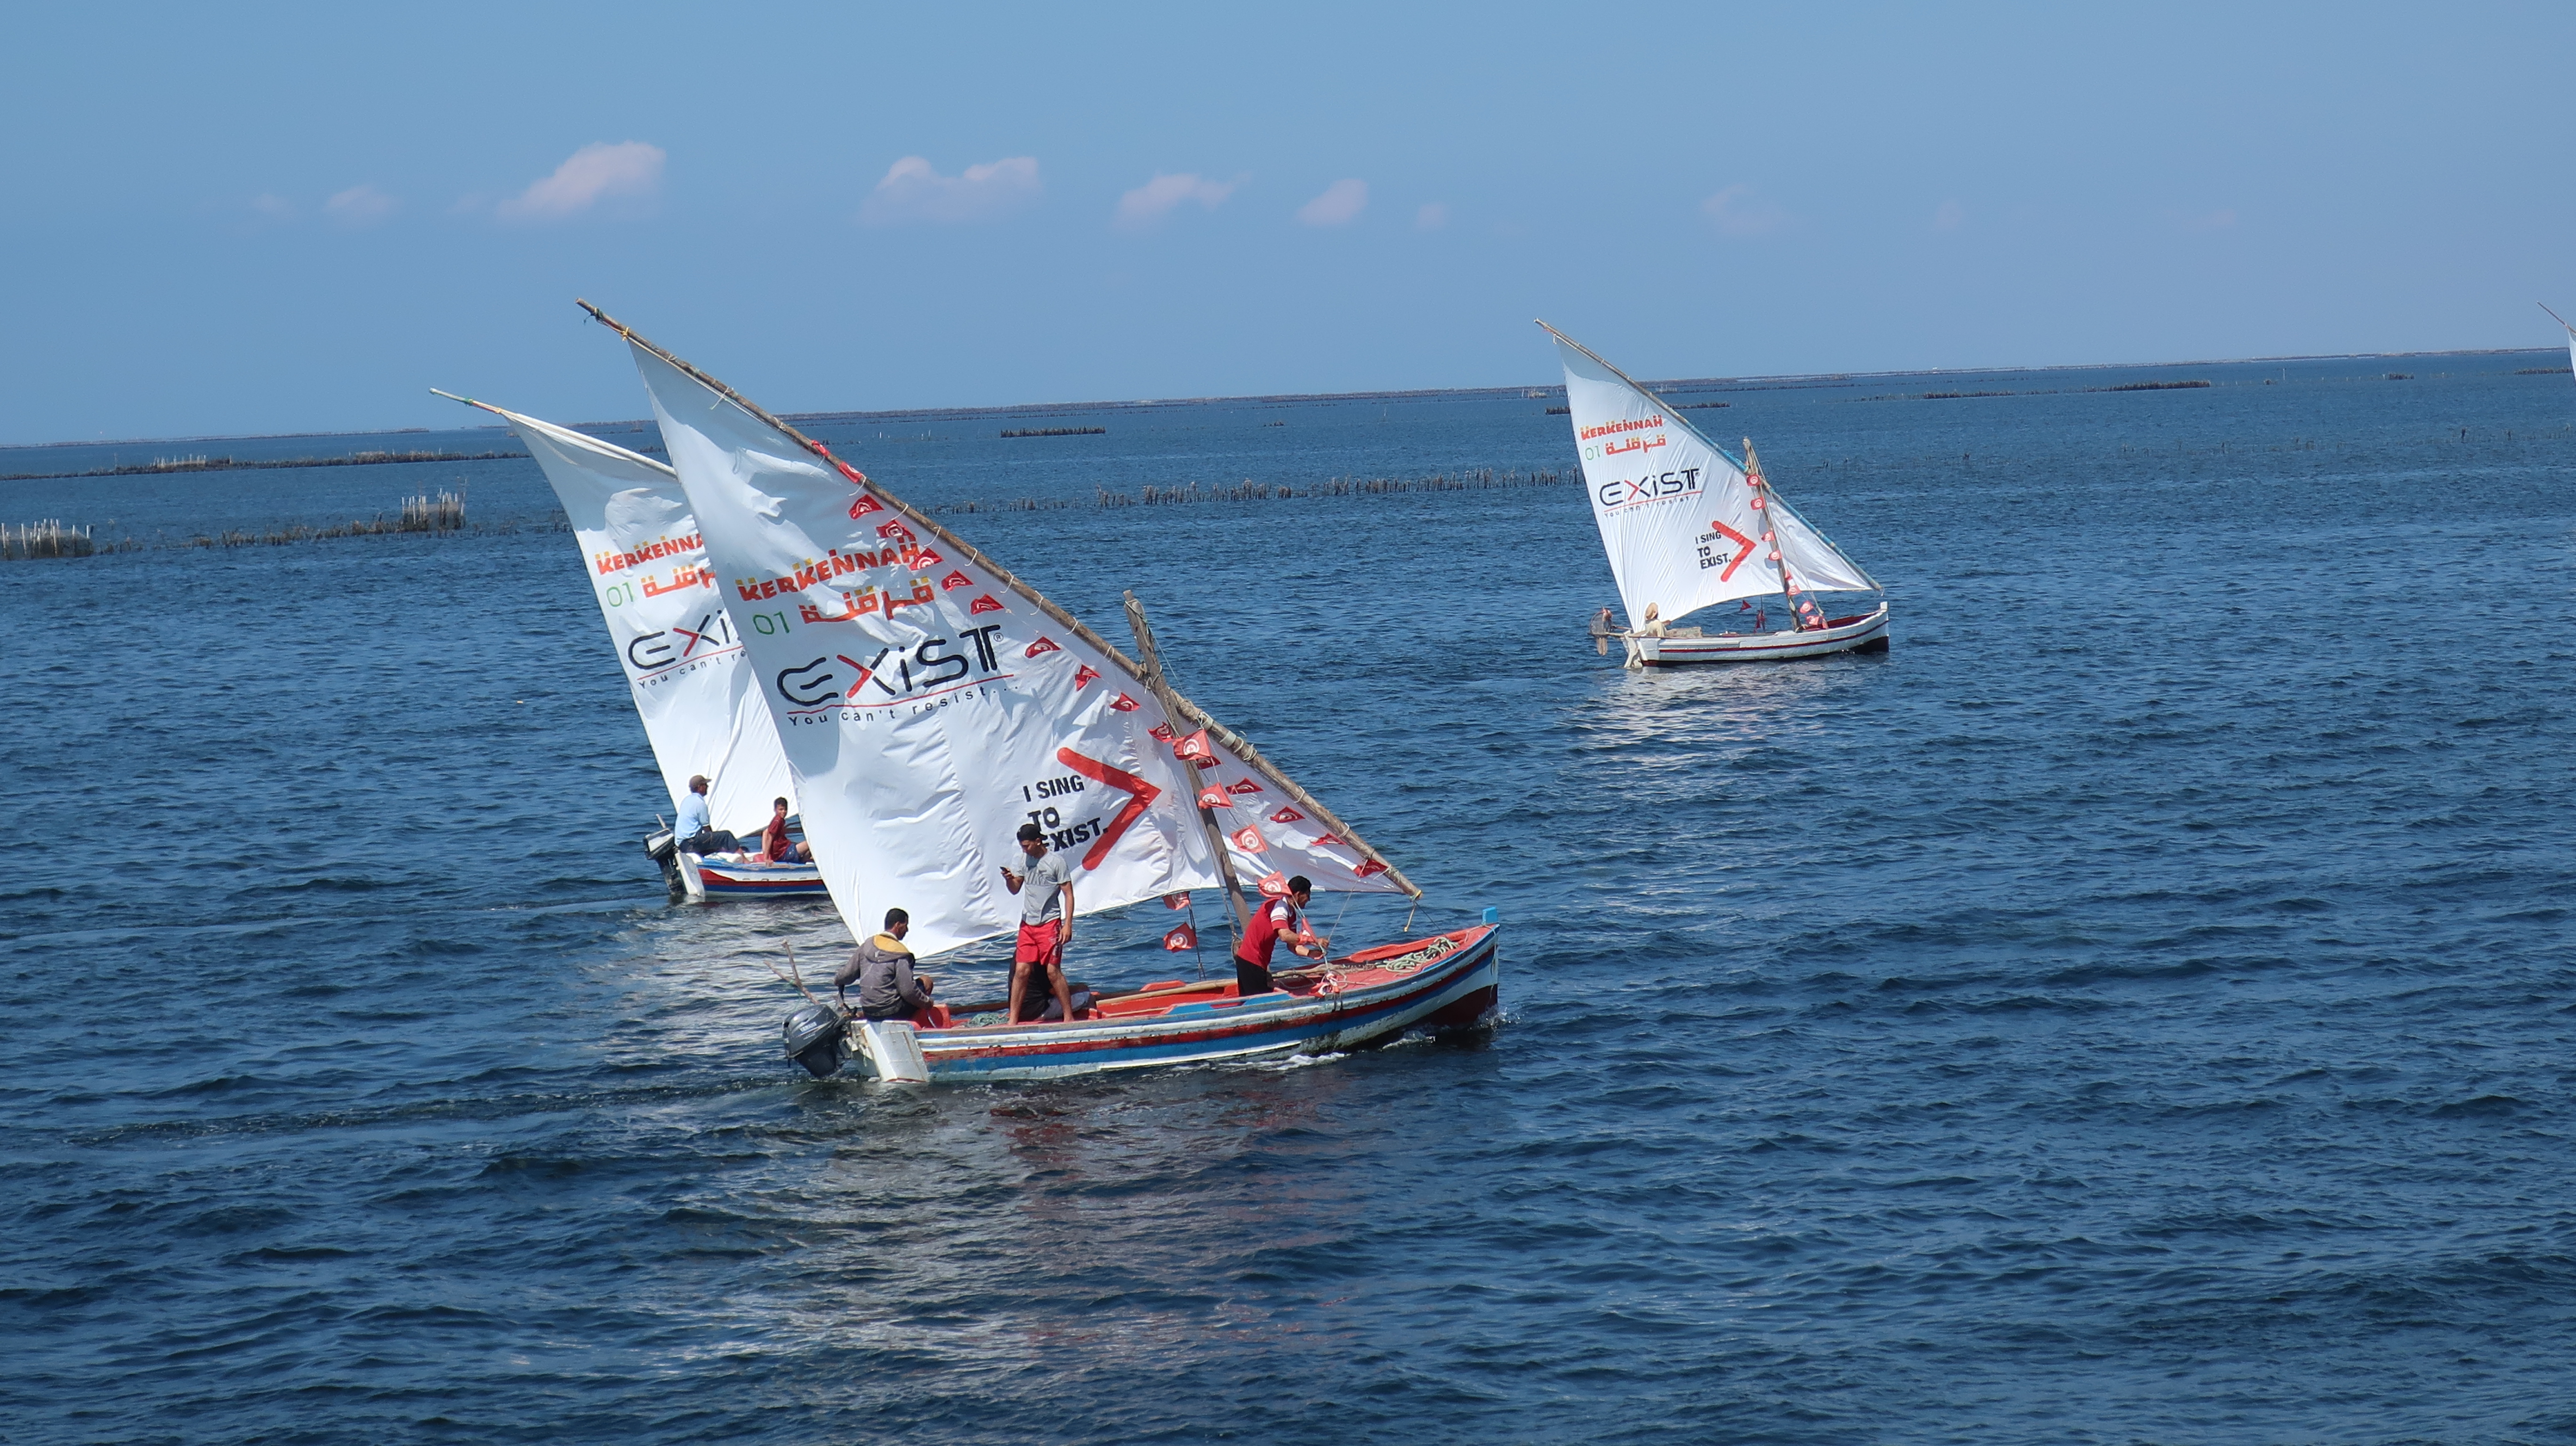
skyline, city, skyscraper, urban area, residential area, day, metropolitan area, pavilion, downtown, condominium, metropolis, sky, real estate, recreation, tourism, sea, boat, crossing, hotel, sailing, water transportation, sail, dinghy sailing, water, sailboat, dhow, waterway, sailboat racing, wave, ocean, boating, yacht racing, watercraft, wind wave, sailing ship, skiff, wind, scow, sloop, channel, windsurfing, galway hooker, dinghy